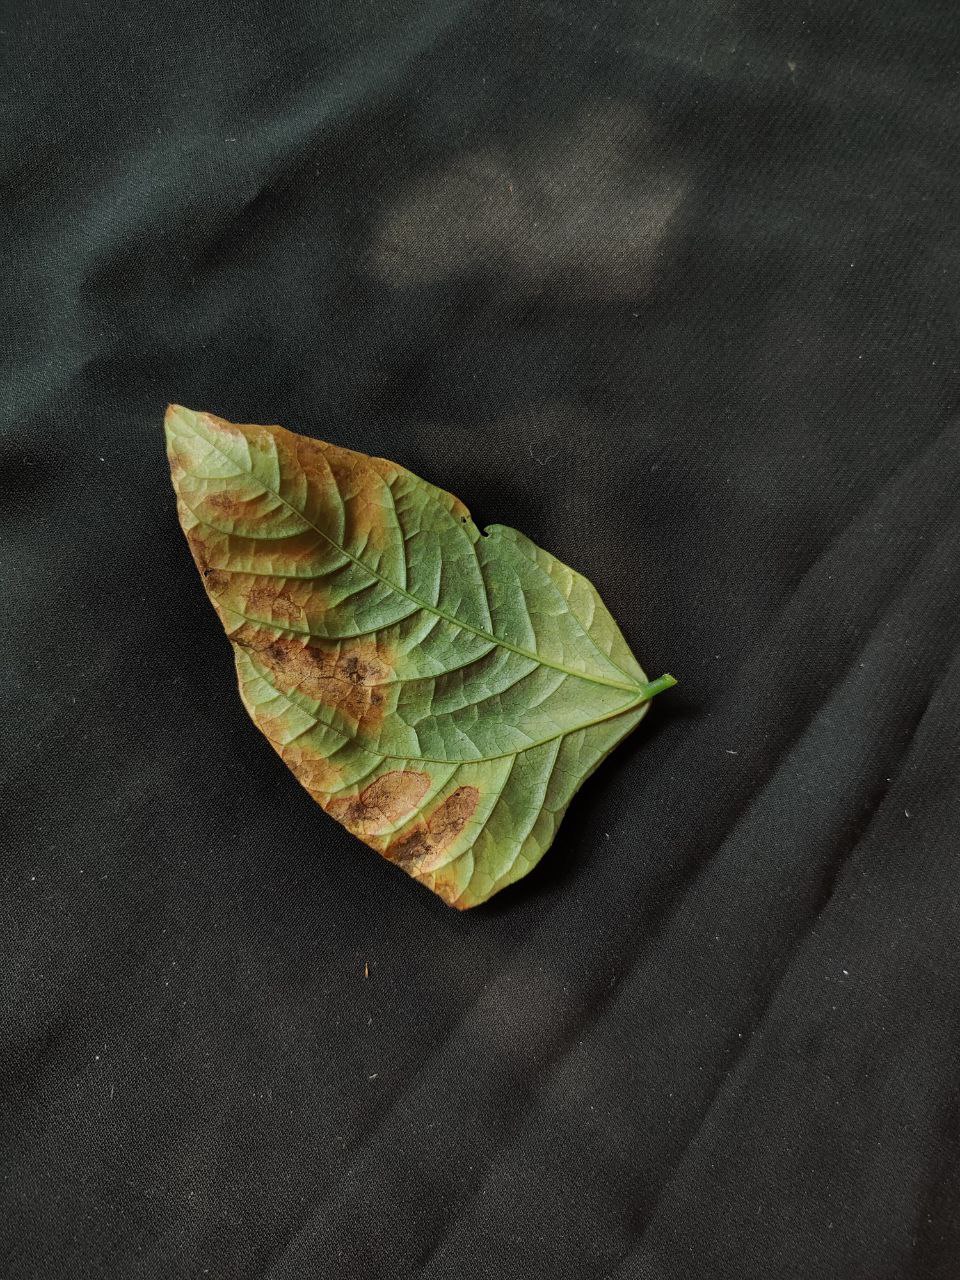
Crop: cowpea
Leaf condition: Bacterial wilt